Archibald Strong

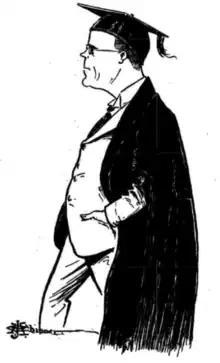
caricature by J. H. Chinner

Strong was born at South Yarra, Melbourne, the son of Herbert Strong, professor of classics at the University of Melbourne, and his wife Helen Campbell, "née" Edmiston.